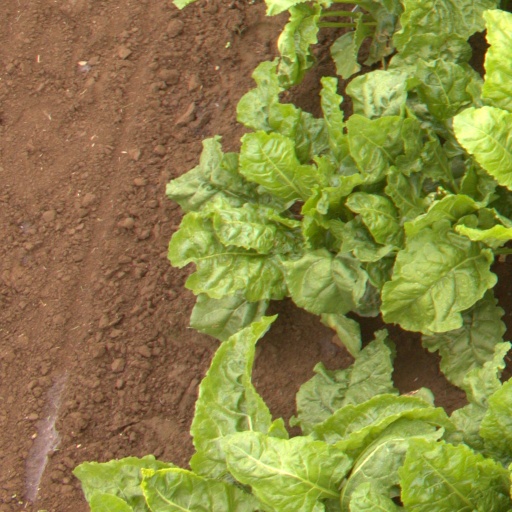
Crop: sugar beet